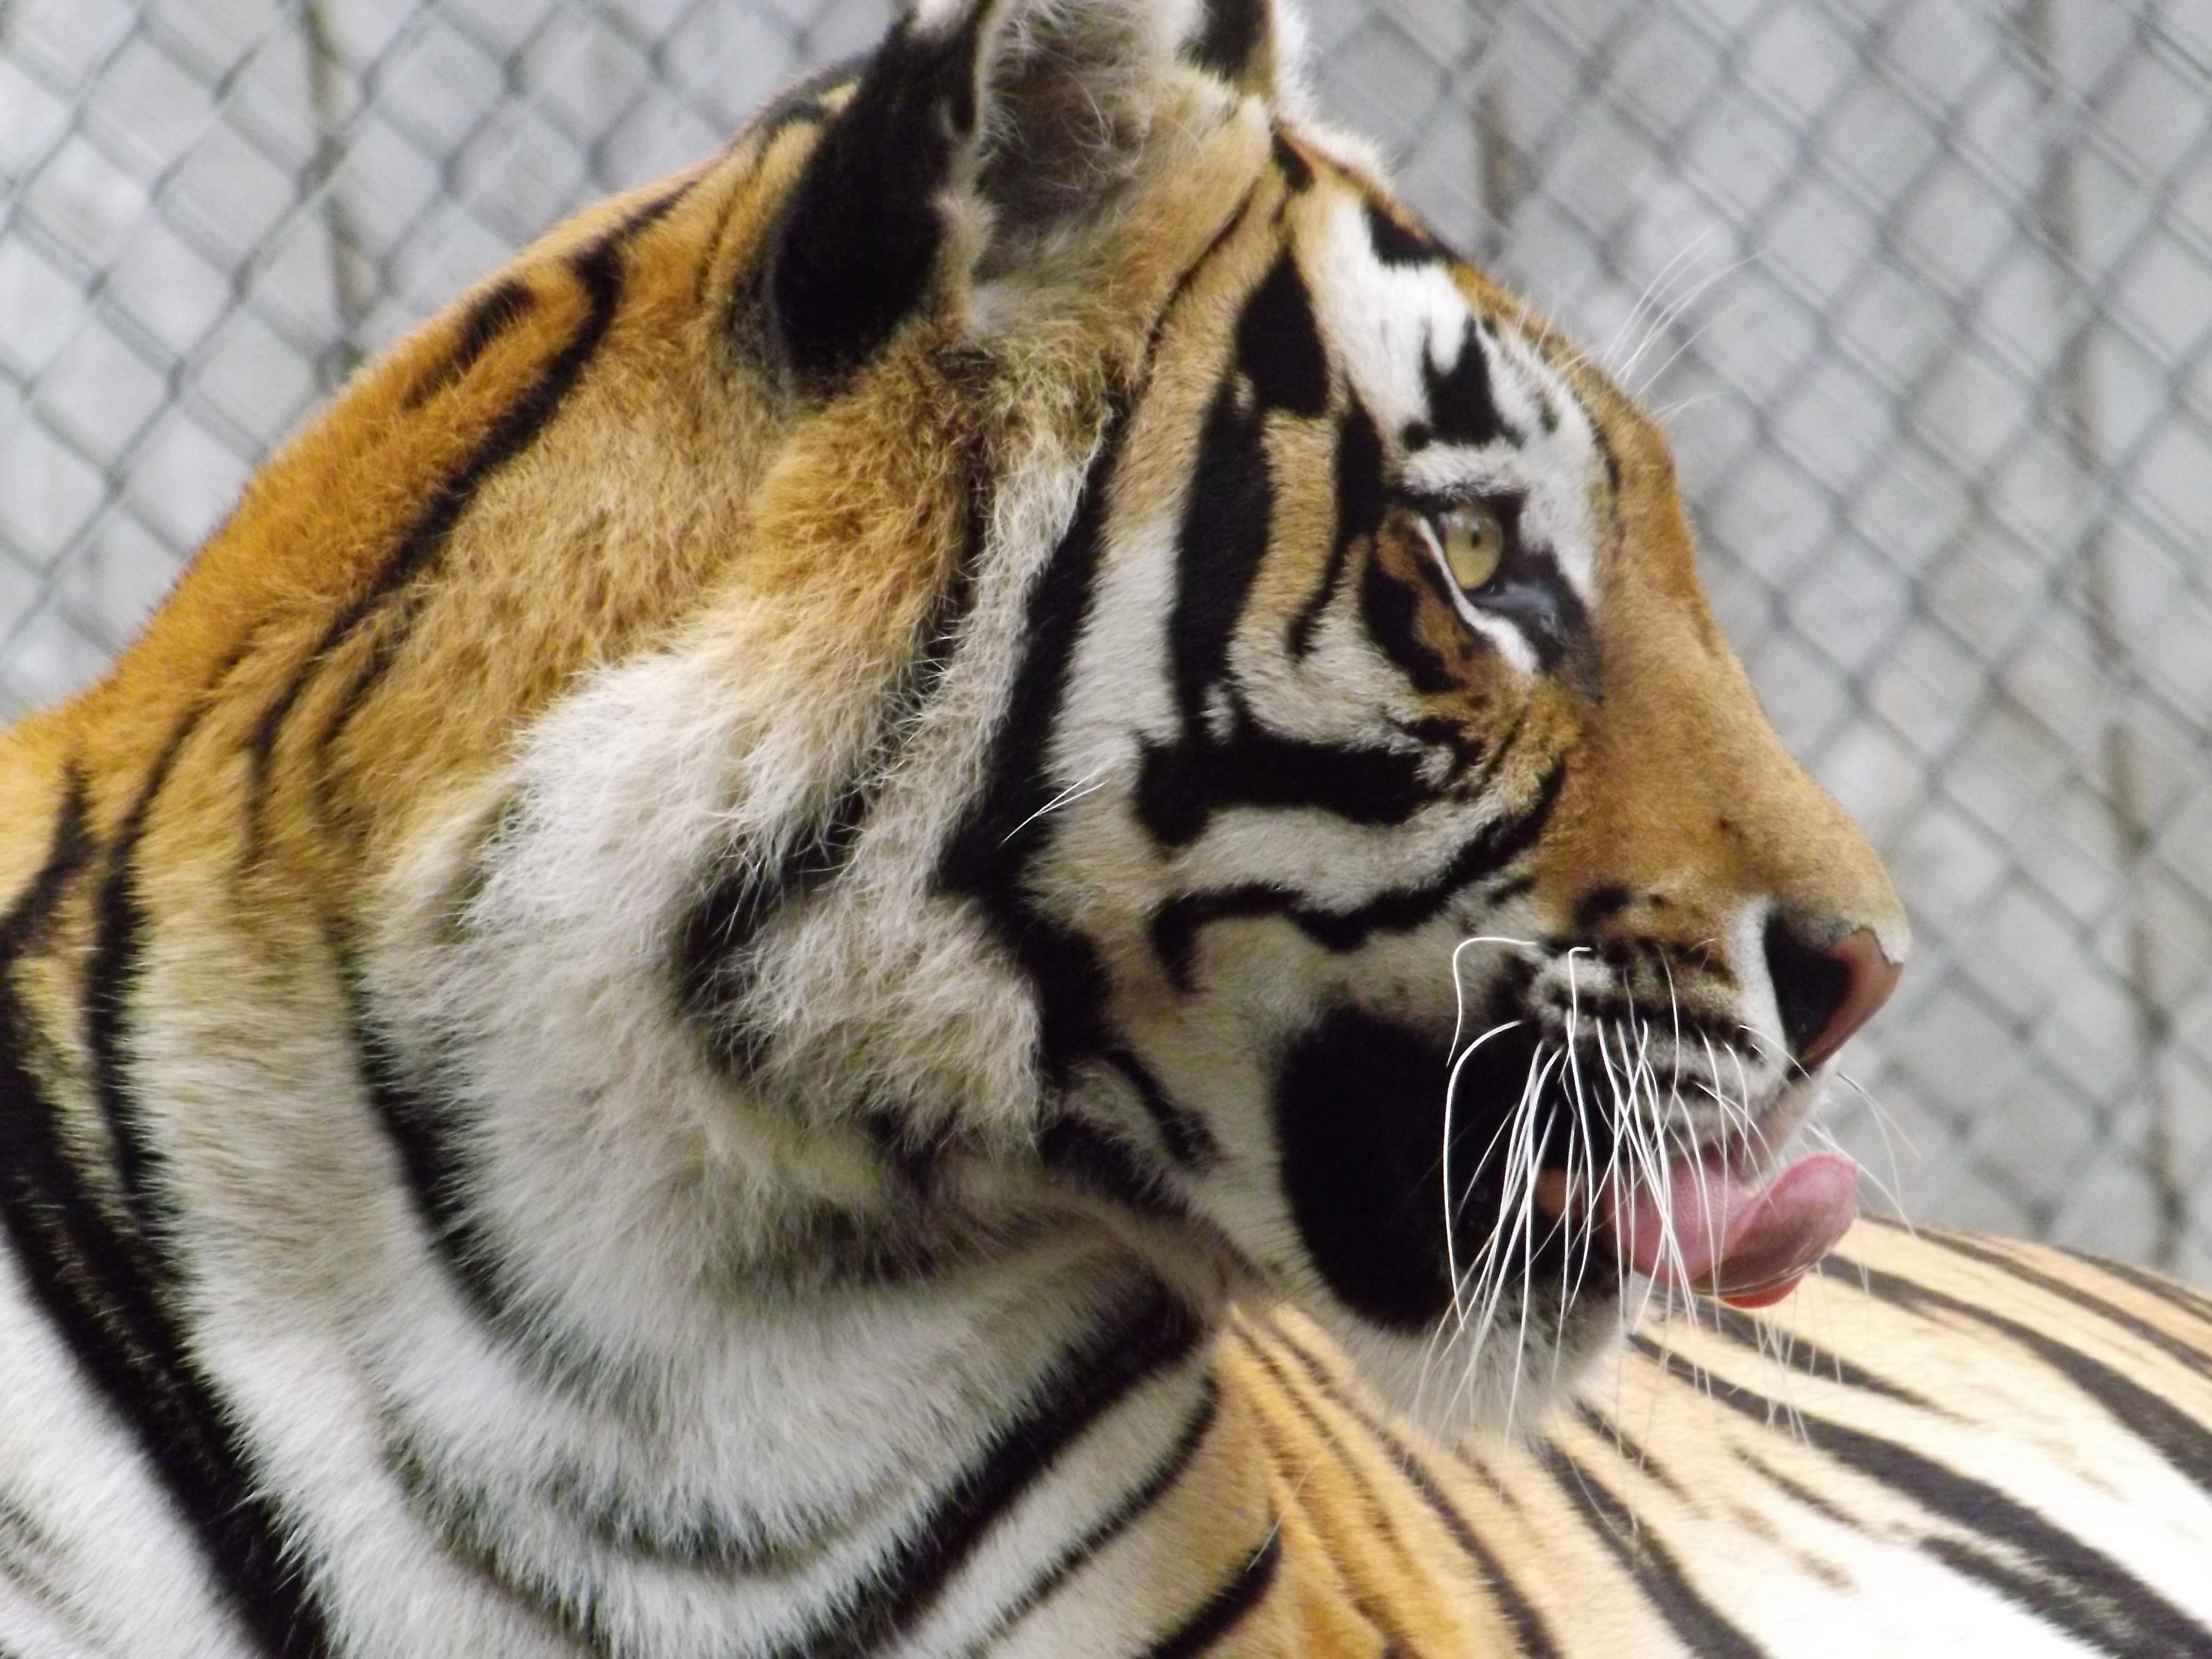
wildlife, zoo, mammal, fauna, cats, whiskers, tiger, animals, vertebrate, tigers, wild animals, bengal, big cats, cat like mammal